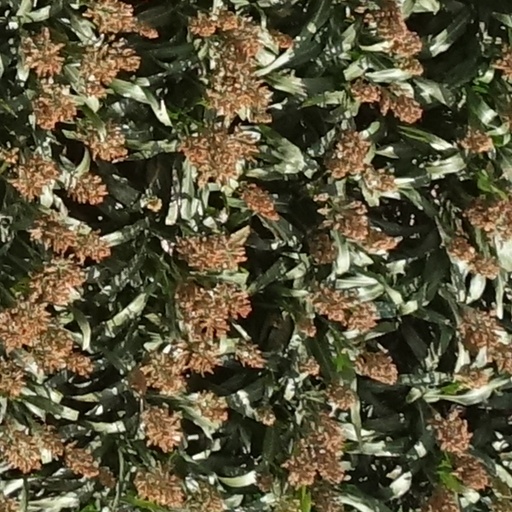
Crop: sorghum